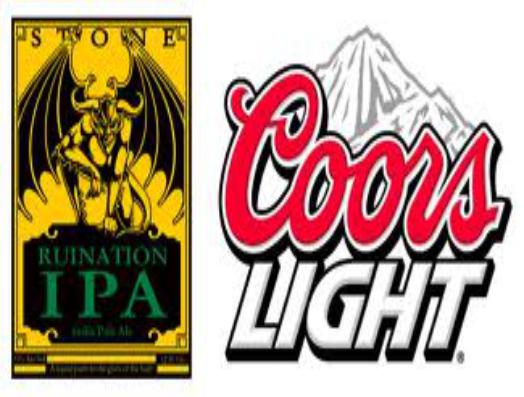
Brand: Coors
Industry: Food